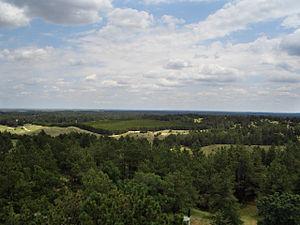
La forêt nationale du Nebraska est une forêt fédérale protégée située dans l'État du Nebraska, aux États-Unis.
La naturalité, dans son sens environnemental, renvoie au caractère sauvage d'un paysage ou d'un milieu naturel. Il s'agit d'une traduction, reconnue depuis les années 1960, du mot anglais wilderness. La définition de la naturalité peut être tirée du Wilderness Act qui introduit la notion dans les termes suivants : est qualifié de wilderness un milieu naturel tel que « la terre et sa communauté de vie ne sont point entravés par l'homme, où l'homme lui-même n'est qu'un visiteur de passage ».